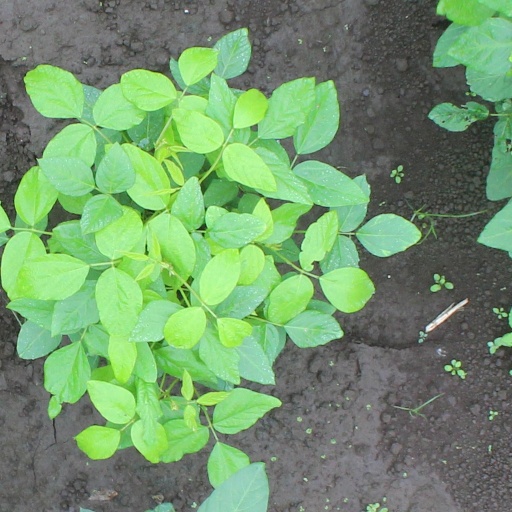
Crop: soybean